Daniella Vitale

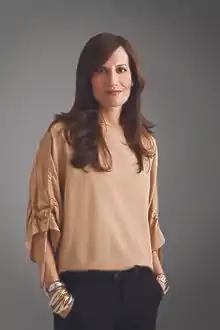
Daniella Vitale, former CEO of Barneys New York

Daniella Vitale is the Chief Executive Officer (Americas) of Salvatore Ferragamo. Prior to that, she held the role of Chief brand officer at Tiffany & Co. between November 2019 and October 2021. She was the chief executive officer and president of Barneys New York until its closure in 2019.